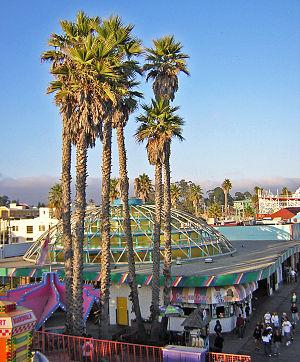
Santa Cruz Beach Boardwalk est un parc d'attractions et une promenade en planches côtier situé à Santa Cruz, en Californie.